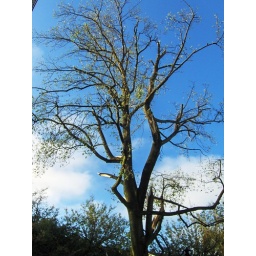
The tulip tree in front of the house suffered major damage.This tree is HUGE - about 50+ feet tall.